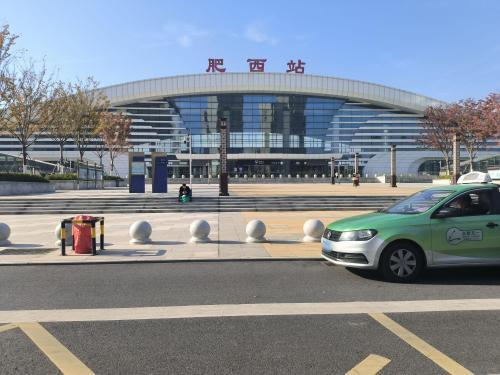
地标名称：肥西站
所在城市：合肥市·肥西县